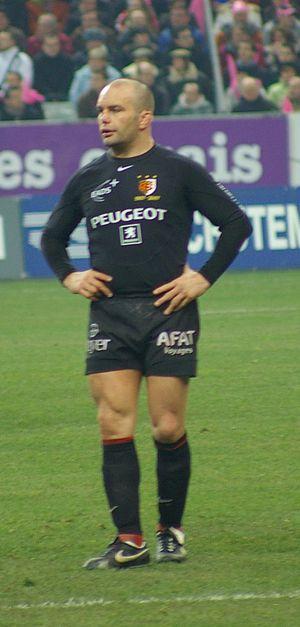
Yannick Bru, né le 22 mai 1973 à Auch, est un joueur et entraîneur de rugby à XV français. Il a joué en équipe de France et évoluait au poste de talonneur, puis devient entraîneur en 2007.